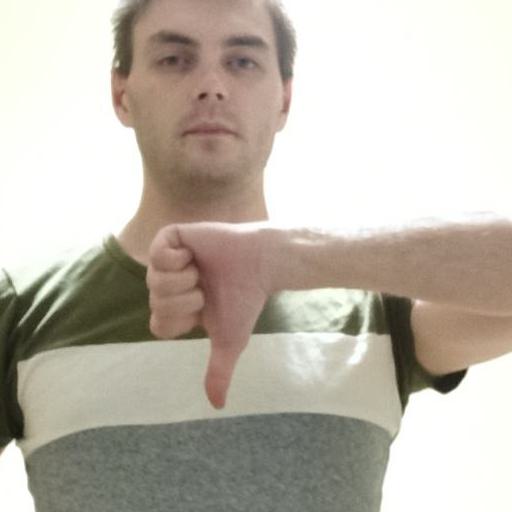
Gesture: dislike